Fish Hook Bay

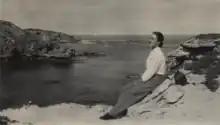
Portrait of a visitor at the bay in 1940s

Fish Hook Bay is a bay on Rottnest Island, in the Australian state of Western Australia. The bay is the westernmost bay on the island, and isolated from habitation, which occurs on the eastern side.